Brooks Sports

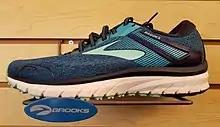
Brooks Adrenaline GTS 18 (2017)

In 1992, Brooks launched the Beast, a motion control shoe that integrated diagonal rollbar technology. In 1994, the Adrenaline GTS—an abbreviation for go-to shoe—was released. The Adrenaline GTS was built on a semi-curve, an accommodation for runners with a high arch and wide forefoot. The Beast became a best seller, and the Adrenaline GTS went on to become one of the best-selling running shoes of all time.